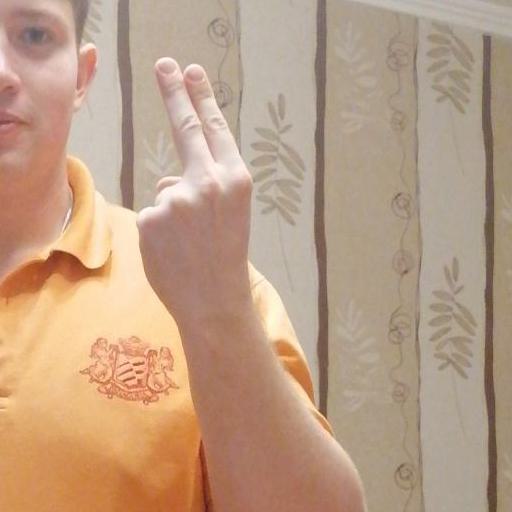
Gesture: two_up_inverted